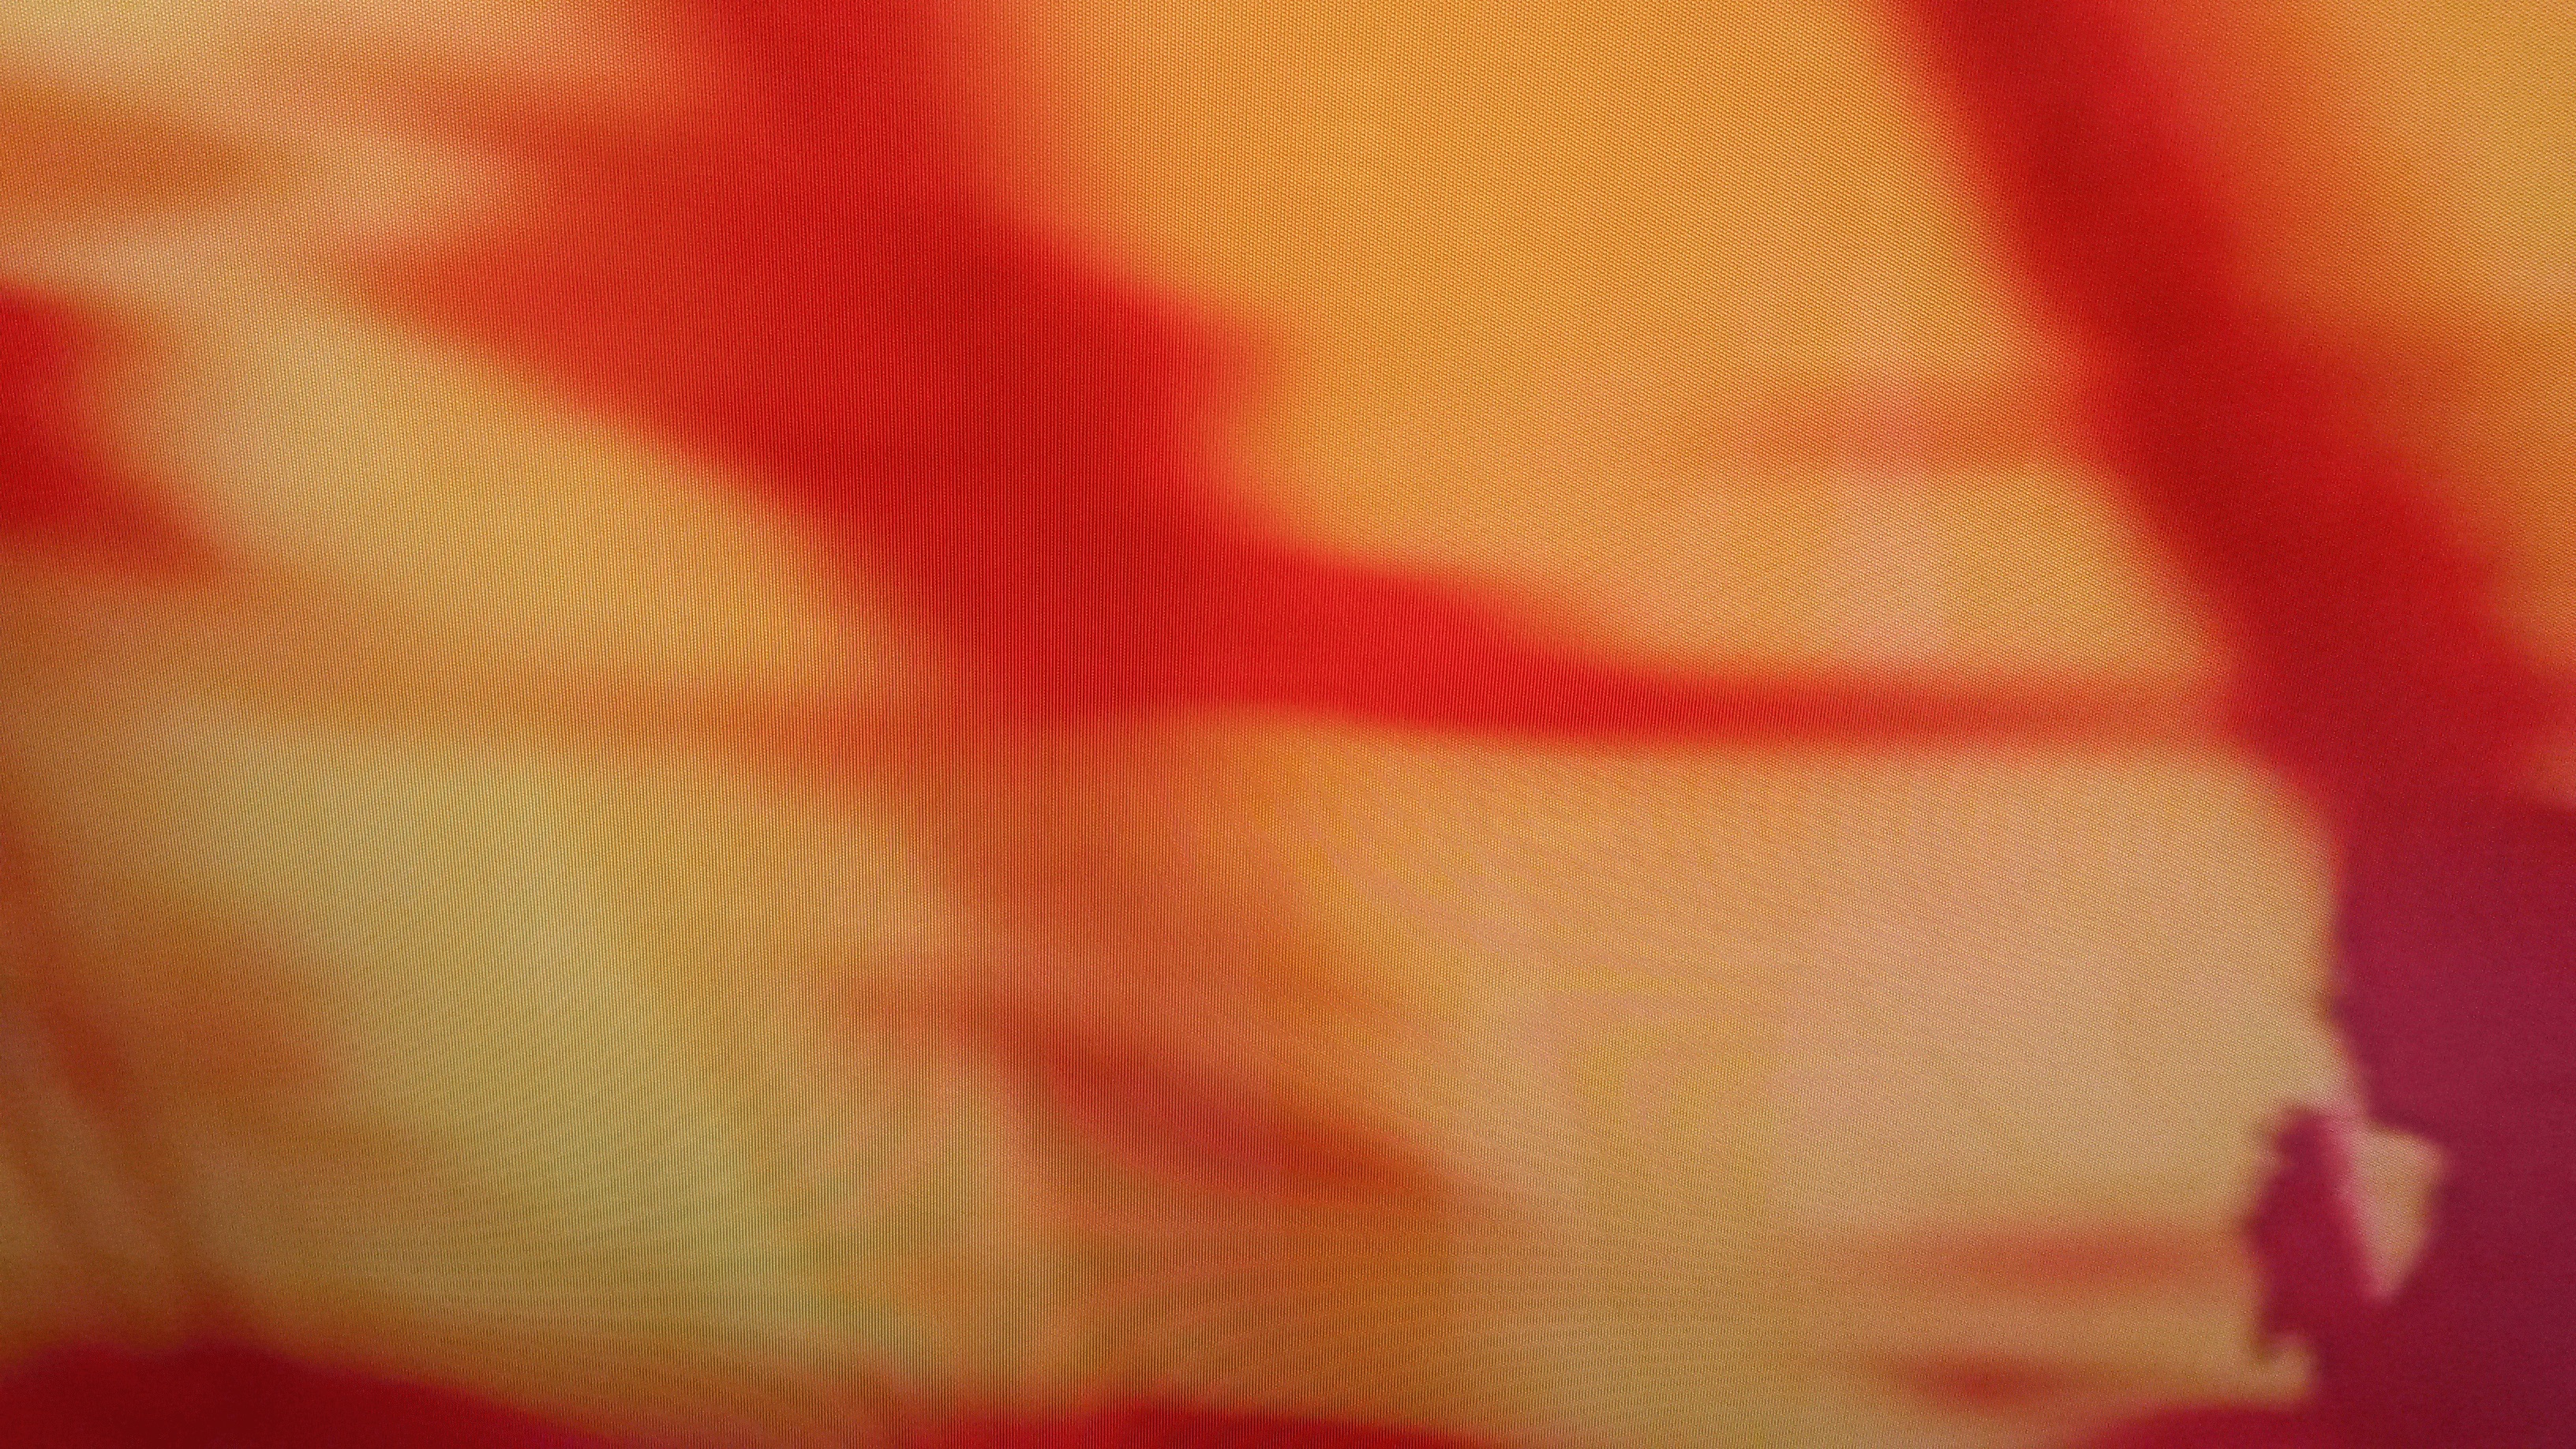
photography, texture, leaf, flower, petal, line, red, color, yellow, pink, close up, macro photography